Villars-class cruiser

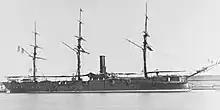
"Forfait" in port, date unknown

In the aftermath of the French defeat in the Franco-Prussian War of 1870–1871, the French Navy was forced to drastically reduce naval spending and consolidate its forces. The Navy adopted a new construction plan in 1872, which envisioned a fleet for operations in home waters and one to patrol overseas to protect French interests abroad. The squadrons that were to support the French colonial empire were to consist of a small number of second class ironclad warships supported by a large number of wooden cruising vessels. To provide new cruisers under the program, the French Minister of the Navy, Louis Raymond de Montaignac de Chauvance, forwarded a pair of designs to the (Council of Works) on 8 March 1875. The minister had requested designs that strengthened the armament compared to earlier cruisers while keeping displacement similar, at the cost of speed.